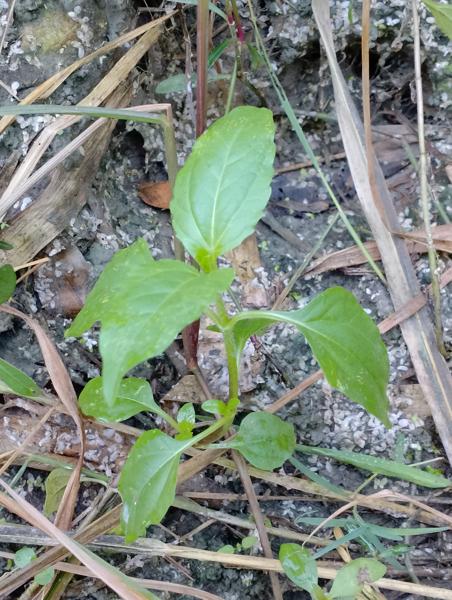
Weed species: Synedrella nodiflora